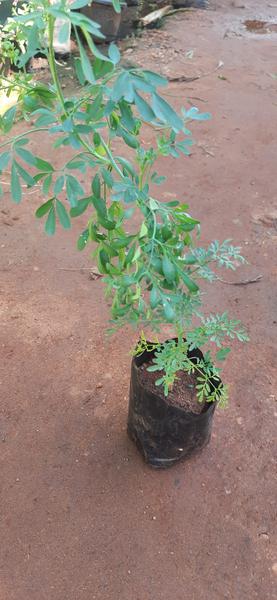
Plant: Nagadali